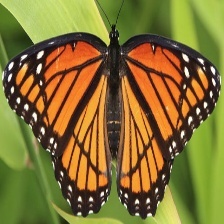
Species: VICEROY
Butterfly family (ImageNet category): monarch